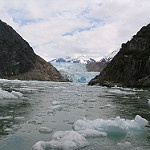
Label: glacier